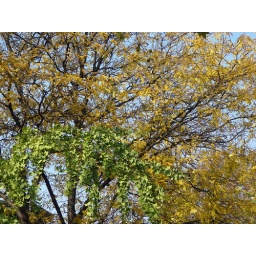
tree framed against the sky 10